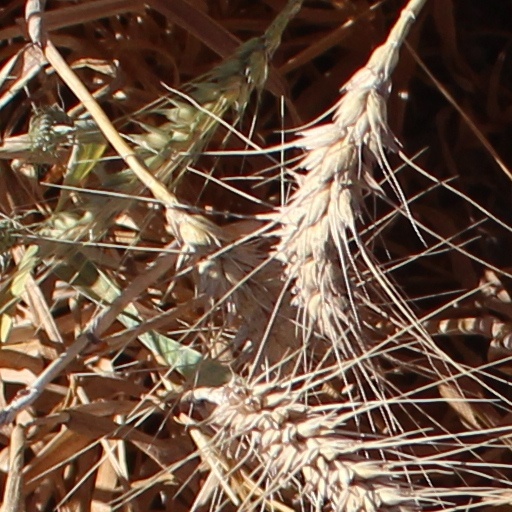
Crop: wheat